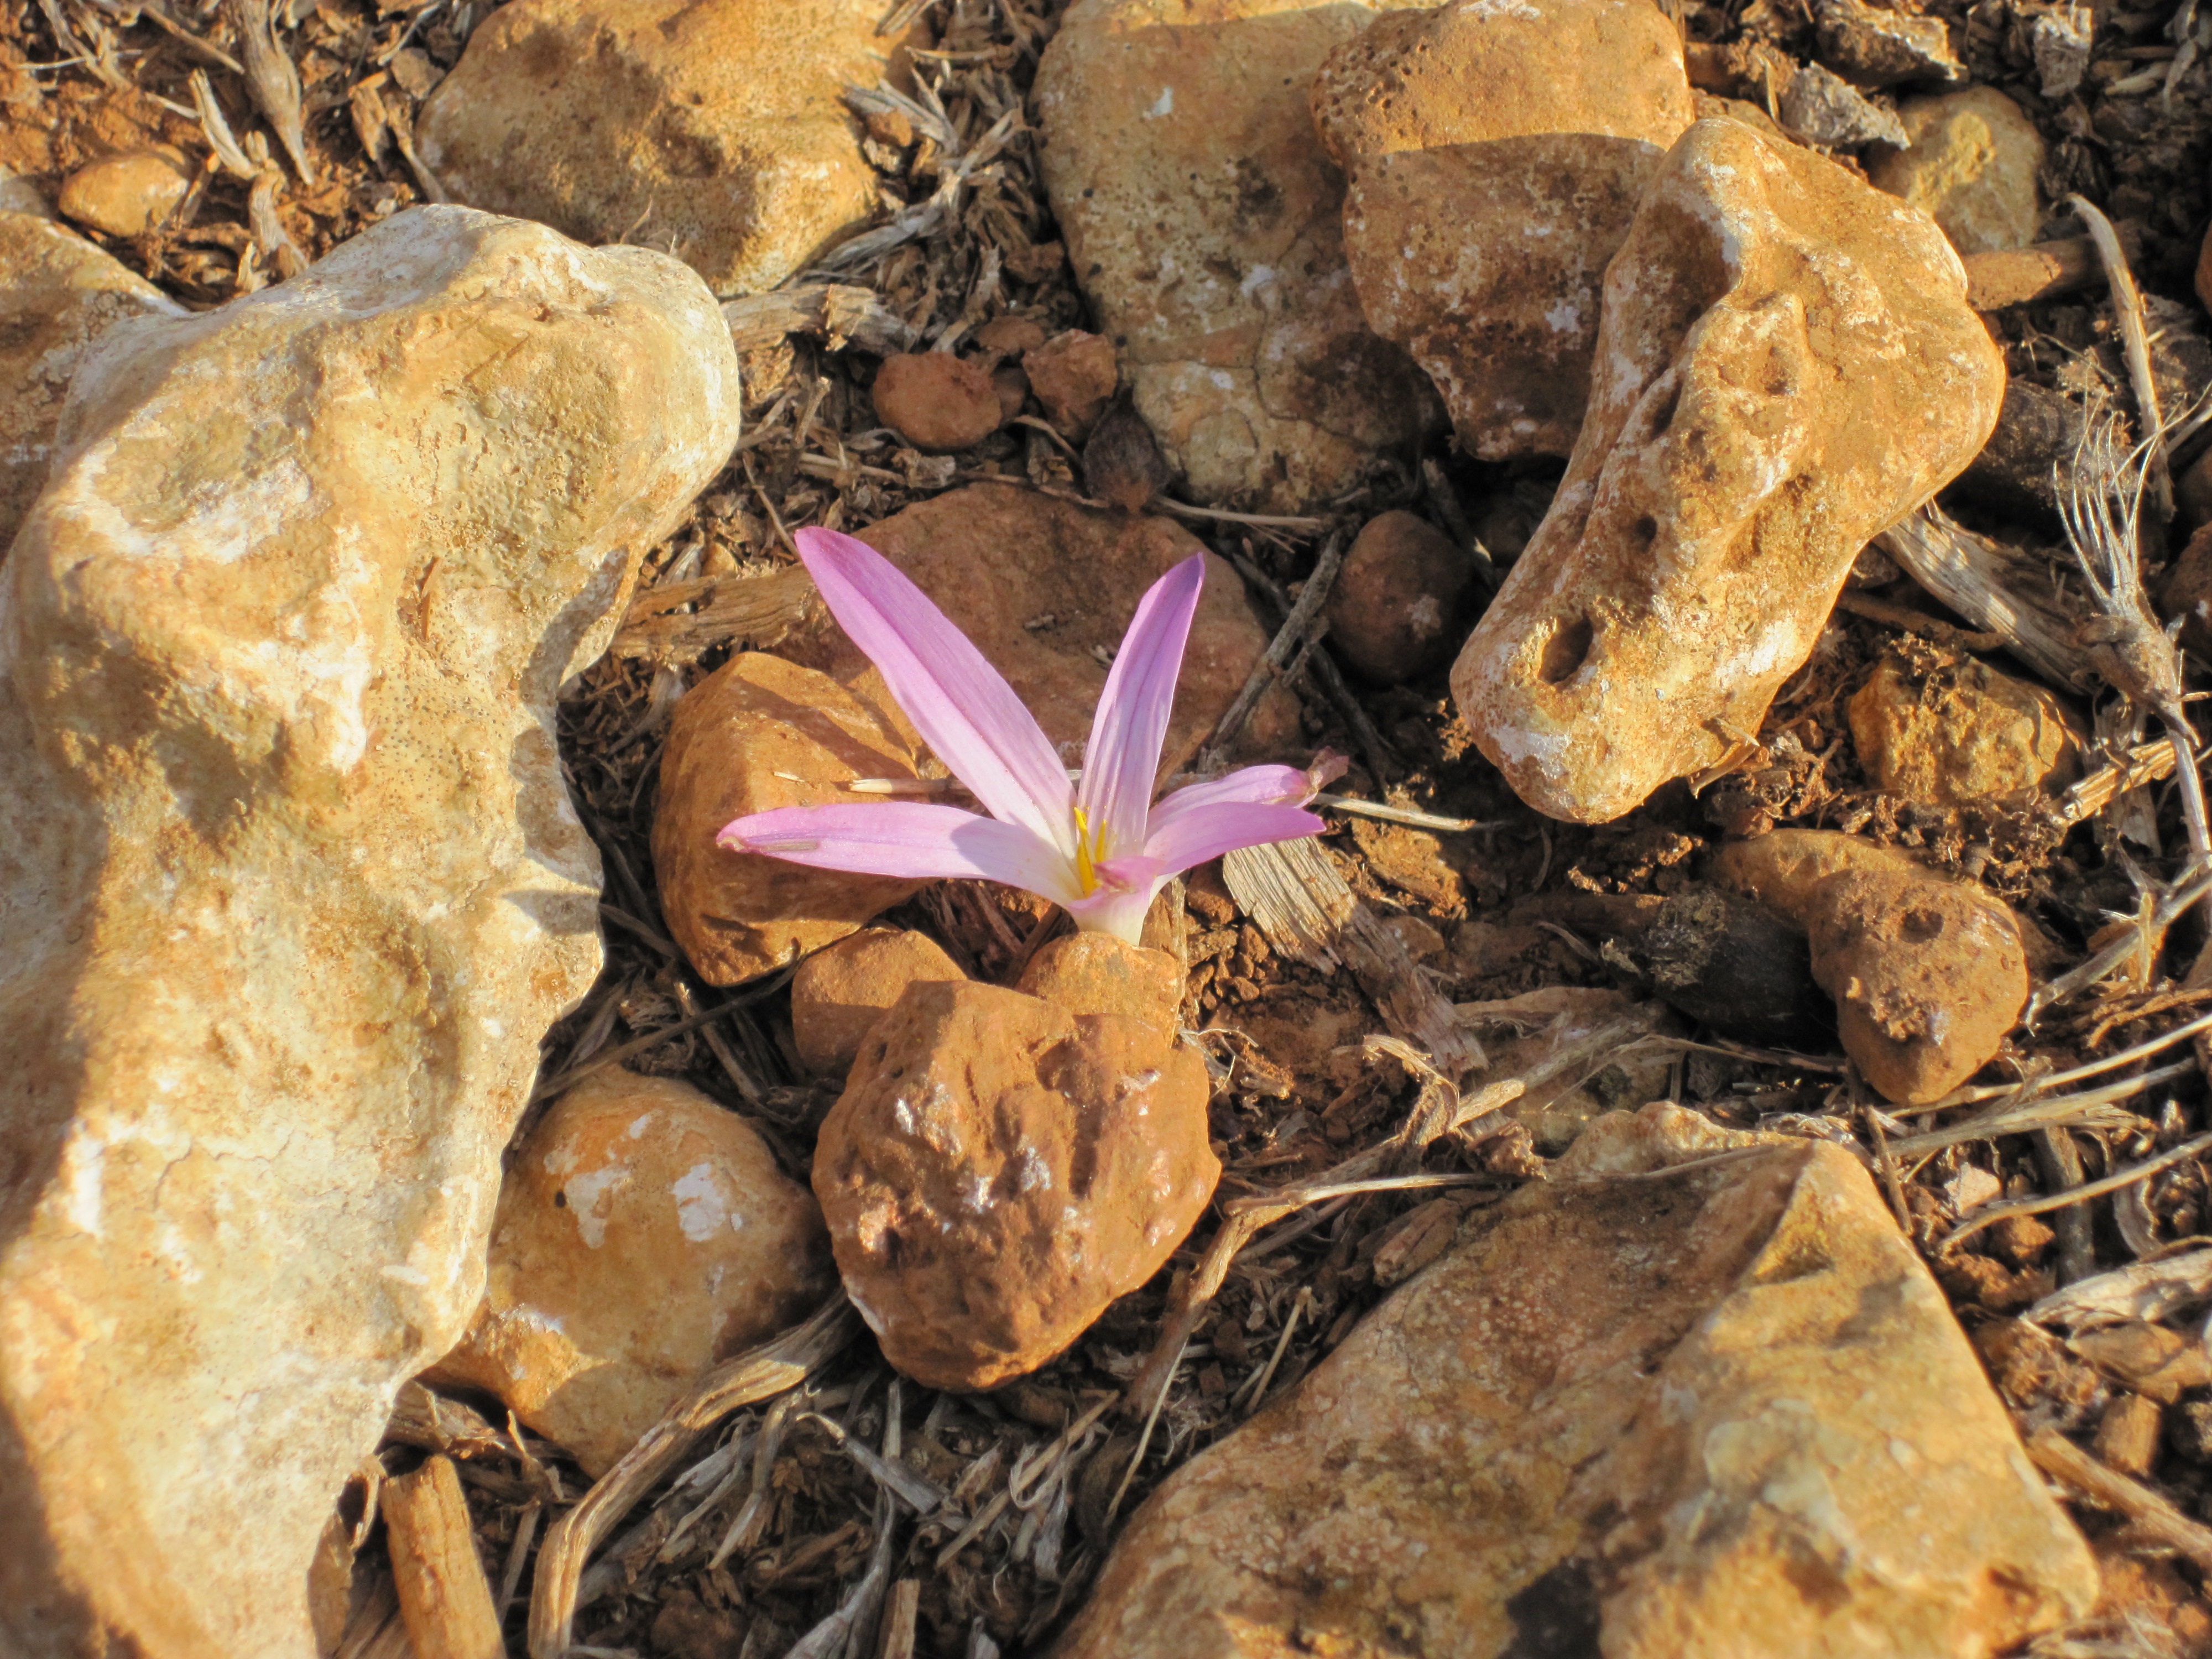
rock, blossom, plant, wood, leaf, flower, purple, bloom, stone, produce, autumn, soil, mushroom, flora, fungus, violet, mallorca, auriculariales, macro photography, edible mushroom